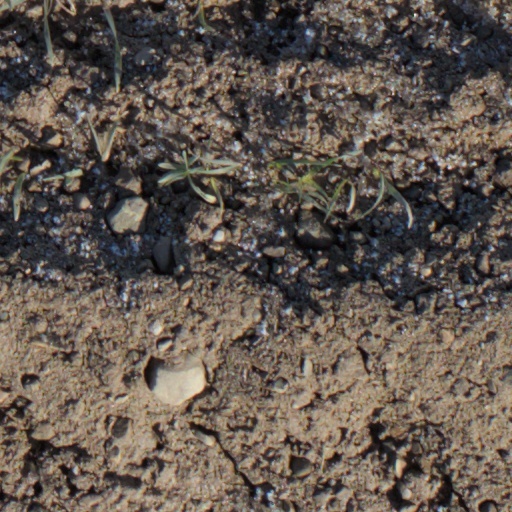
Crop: wheat